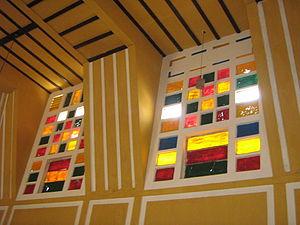
La gare de Dalat est le terminus de la Ligne de Dalat à Thap Cham. Elle se trouve à Đà Lạt dans le sud du Viêt Nam.